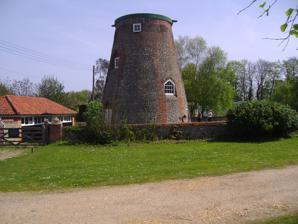
Building: Blakeney Windmill
Country: Unknown
Year built: 1769
Grade II listed windmill in the United Kingdom Blakeney Windmill Blakeney Tower Windmill Origin Mill location Blakeney , North Norfolk , England Coordinates 52°57′15.80″N 1°1′30.93″E / 52.9543889°N 1.0252583°E / 52.9543889; 1.0252583 Year built 1769 Blakeney Tower Windmill , built in 1769, is located on Friar Farm just to the east of the village of Blakeney in the English county of Norfolk . The mill, which today is owned by the National Trust , stands in a static caravan site. The building has been evaluated due to its historic interest as a Grade II listed building. Description The towermill stands over four storeys and is 32 feet tall. In its operational days the mill was powered with common sails and a tailpole. The configuration powered two pairs of grindstones. The doors and windows are unusual in that they have Gothic arches, probably installed during rebuilding work in the 1800s. Also during this period four patent double-shuttered sails were installed. These were struck by rack and pinion via a chain pole and drove three pairs of stones. Photographs from that period show that the windmill had one pair of sails had seven bays of three shutters and the other pair had eight bays of three shutters. The top of the mill was capped with a dome with a finial . This capping was boarded horizontally and it had a sixteen-sided petticoat. There was also a gallery and an eight-bladed fan. References